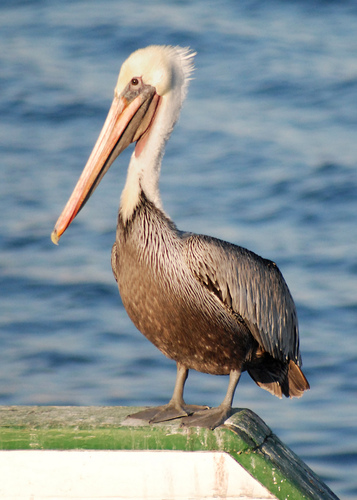
this is a brown and white bird with a orange bill with brown feeta brown pelican with orange huge beak, and white long neck.
this bird has a very long straight bill, a white throat, and a pink eyering.
this bird is mostly gray with a long white neck, and extremely large bill.
a large bird with a very long tan/orange bill and a white crown and nape.
a large bird with a very long pink bill, a light pink head with a long pink neck, a brown back, chest, abdomen and wings, and webbed feet.
a large bird with a white head, peach toned bill, long white neck, brown breast and wings, and grey webbed feet.
this bird is black with white and has a long, pointy beak.
this large brown bird has a long, skinny neck as well as a long, flat orange bill.
this bird has a long pointed bill and a grey black breast
Species: Brown Pelican